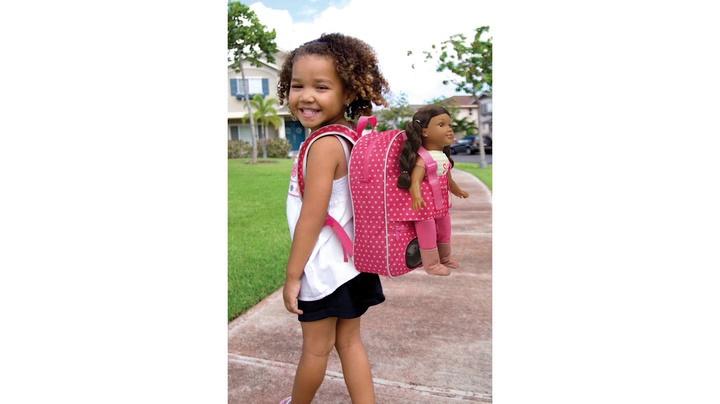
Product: Badger Basket London Doll Pram ,fits American Girl Dolls, Gray
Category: Toys & Games | Dolls & Accessories | Doll Accessories | Strollers
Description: Designed for dolls up to 18 inches such as American Girl, Madame Alexander, Our Generation, and My Life As.
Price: $38.99
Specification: ProductDimensions:32x14.5x29.5inches|ItemWeight:5.5pounds|ShippingWeight:7.95pounds(Viewshippingratesandpolicies)|ASIN:B01EOA81B6|Itemmodelnumber:55564|Manufacturerrecommendedage:36months-12years